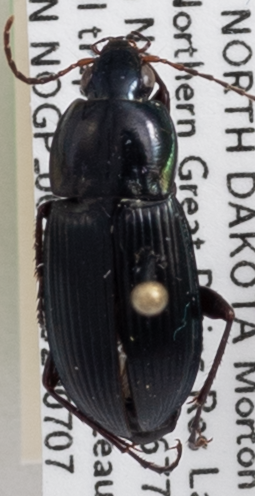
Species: Poecilus lucublandus
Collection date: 2020-07-07
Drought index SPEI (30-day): -0.338
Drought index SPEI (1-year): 0.582
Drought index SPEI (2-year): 1.25